Tom Emmer

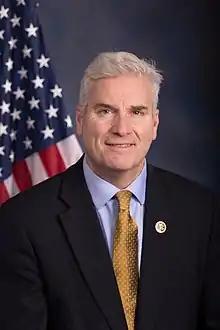
Official portrait, 2017

Thomas Earl Emmer Jr. (born March 3, 1961) is an American attorney, lobbyist, and politician who has served as majority whip in the United States House of Representatives since 2023. A member of the Republican Party, he has represented since 2015. During his tenure in Congress, he has been known as a staunch advocate for the crypto industry.